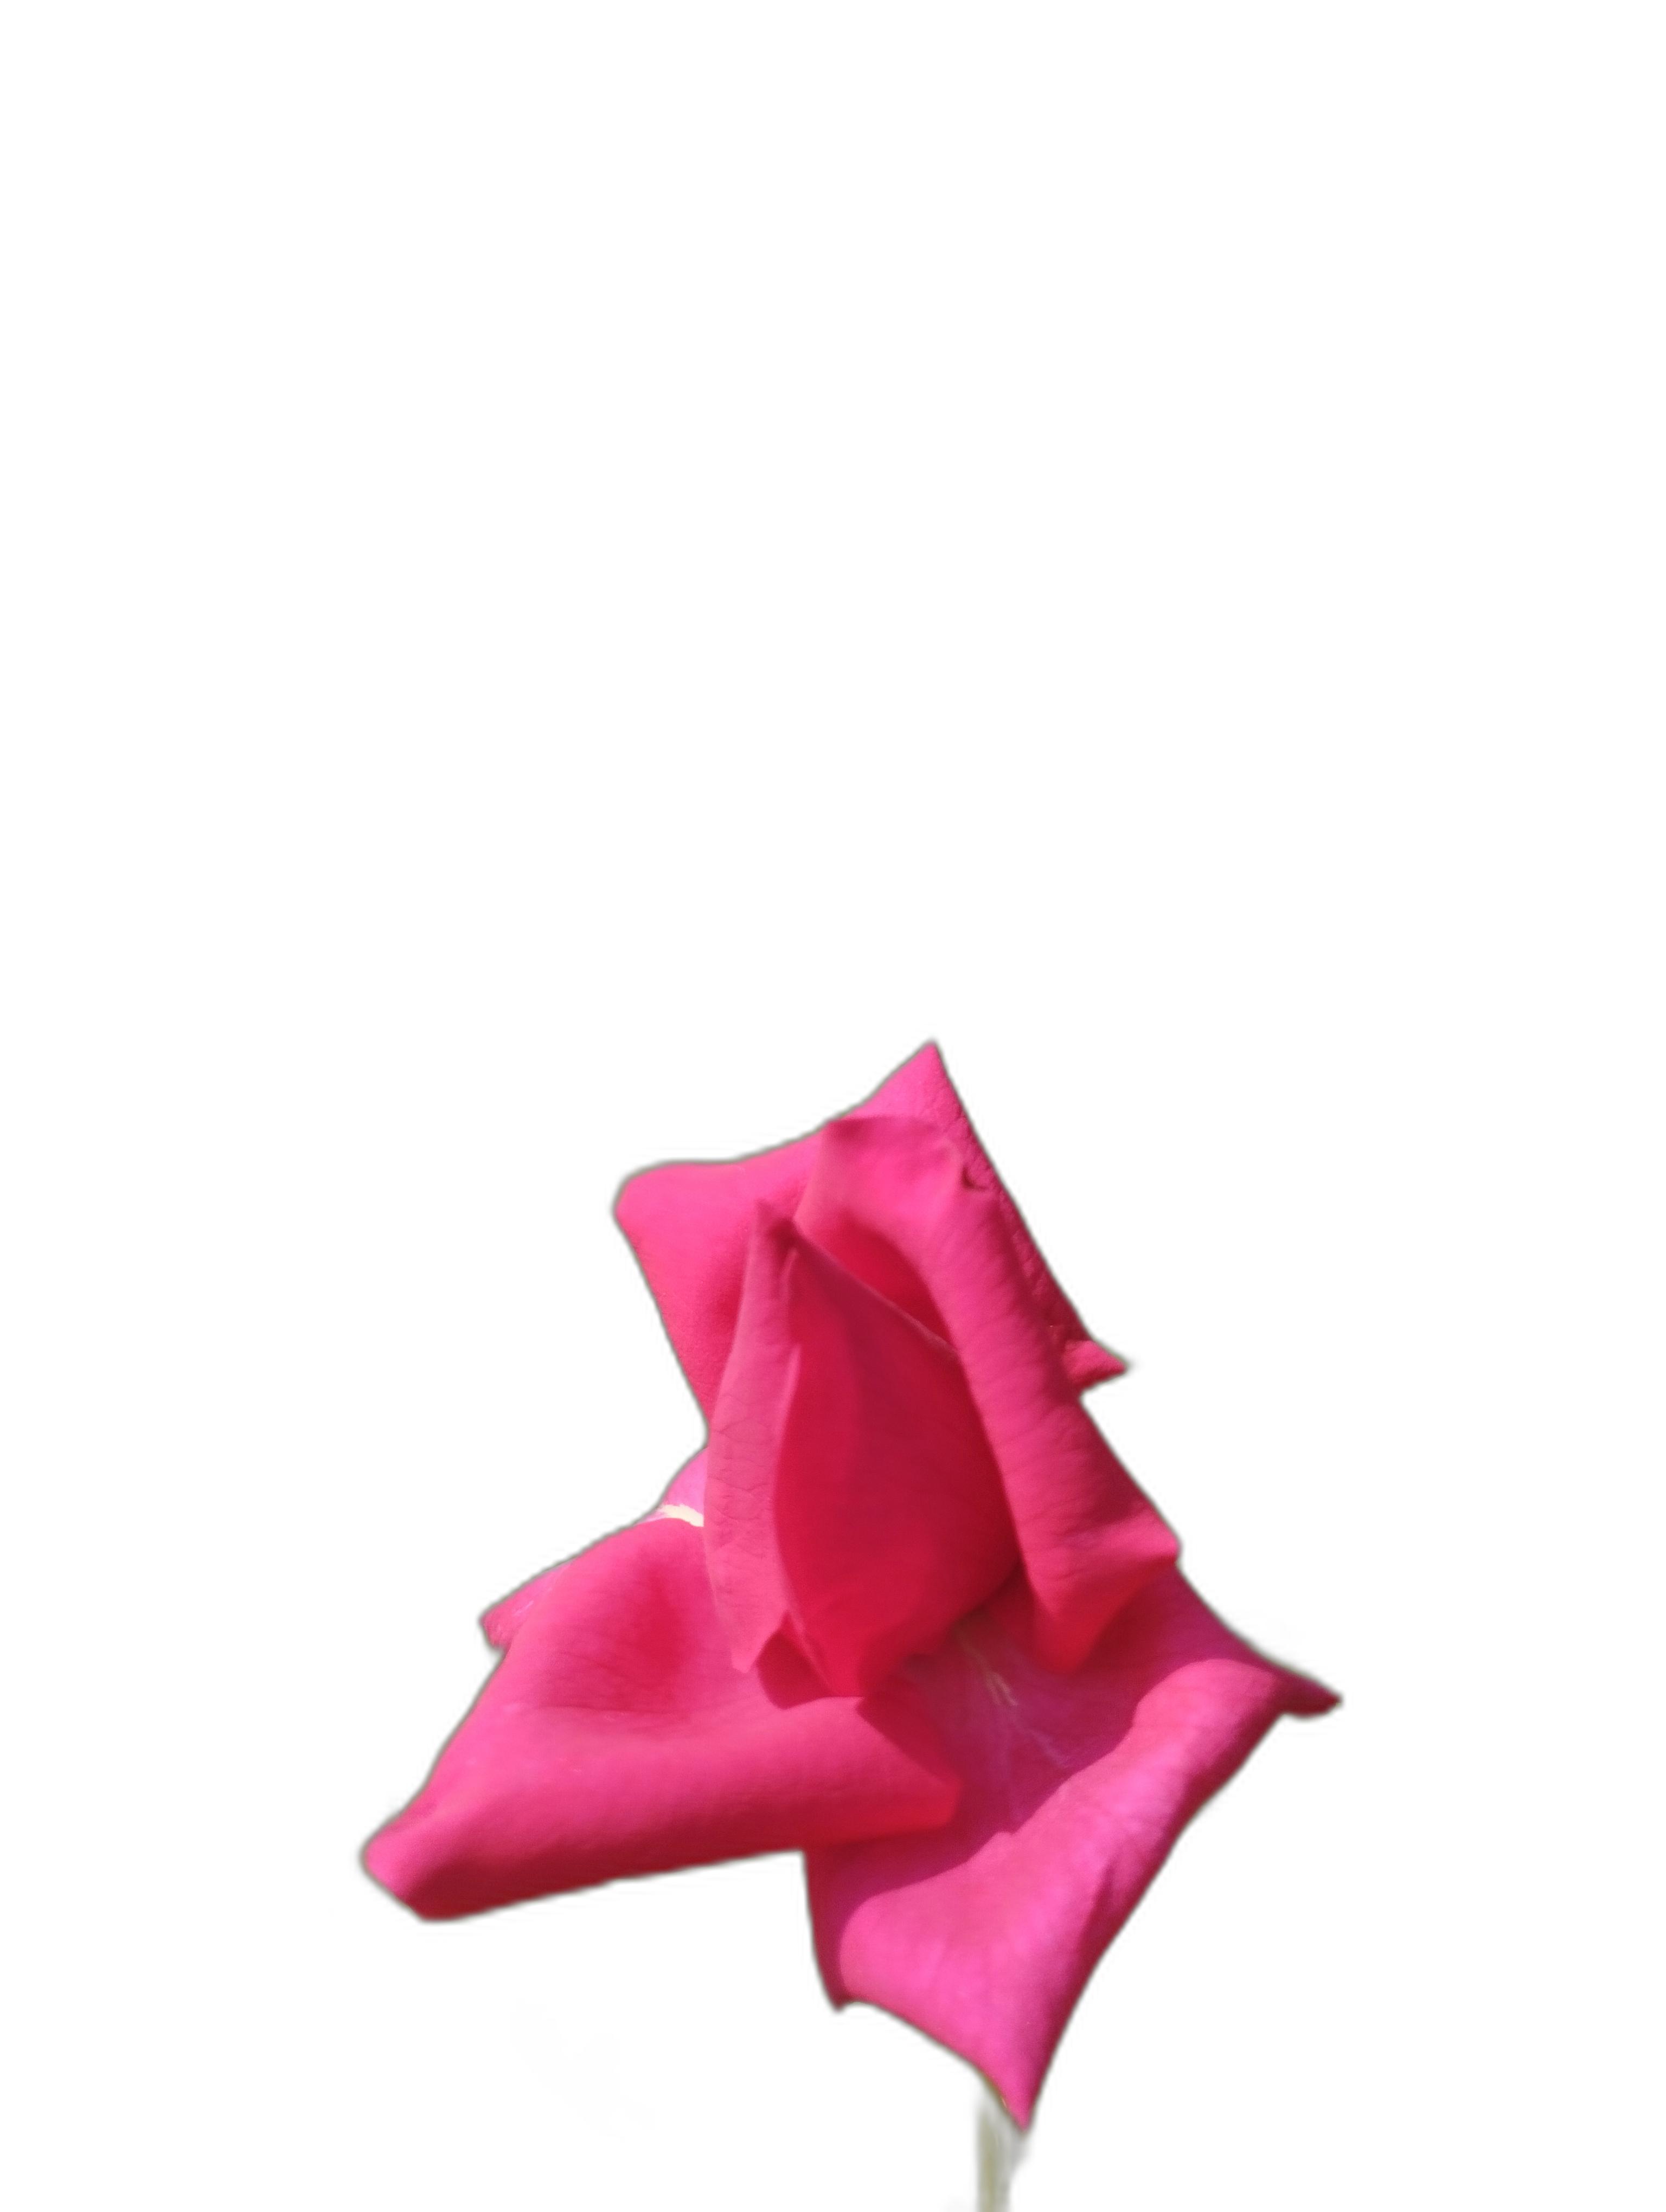
Label: Rose